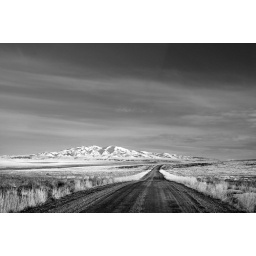
road dirt out by golden spike at end of day bw